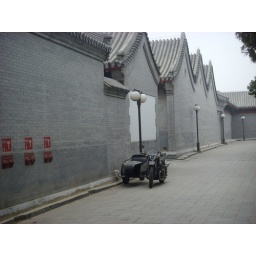
a sidecar motor bike is parked under a hutong lamp post in beijing